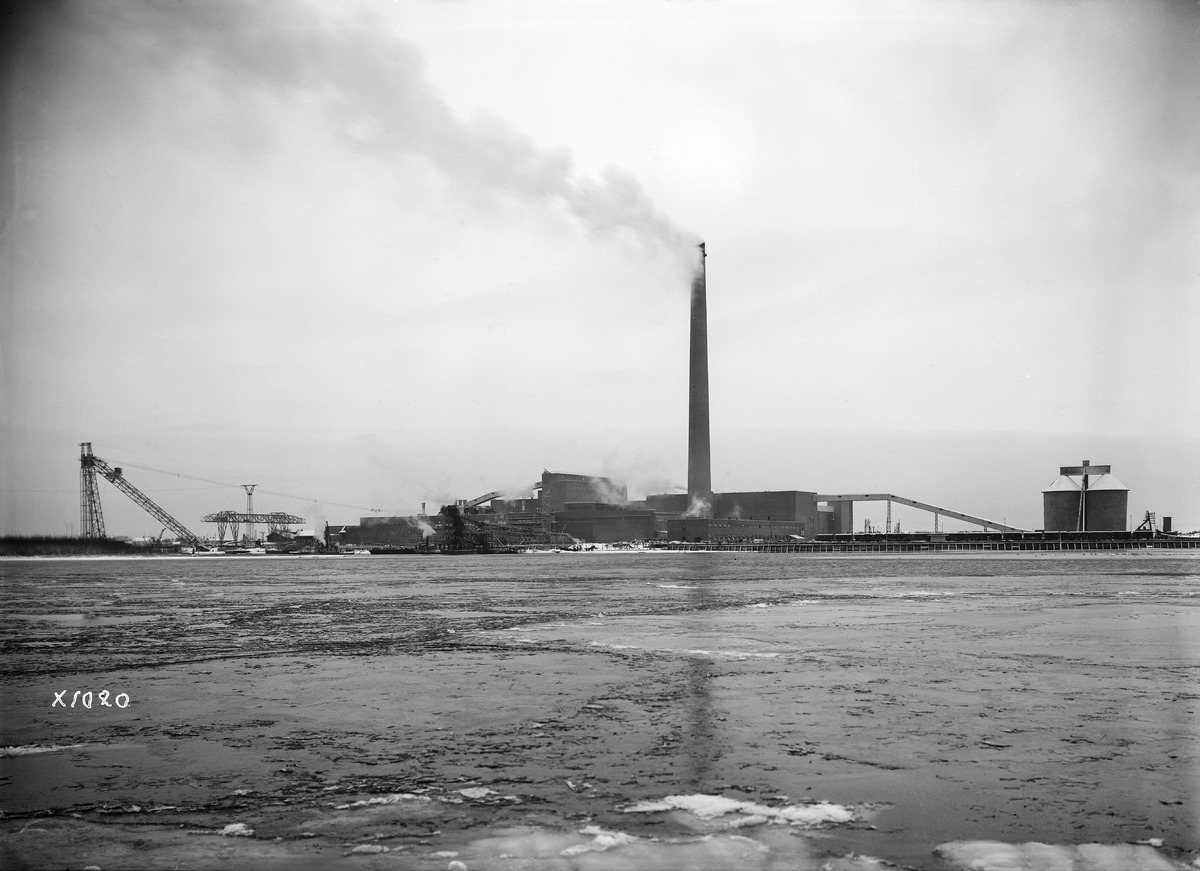
Oulu Oy:n Nuottasaaren tehtaat
The factories of Oulu Oy at Nuottasaari
sisällön kuvaus: Oulu Oy:n Nuottasaaren tehtaat 30.10.1937. content description: The factories of Oulu Oy at Nuottasaari on October 30, 1937.
Vuosi: 1937
Paikka: Suomi, Oulu, Suomi, Pohjois-Pohjanmaa, Oulu
Aiheet: Oulu Oy; Nuottasaari; ulkokuva; metsäteollisuus; puunjalostus; talvi; tehtaat; teollisuusrakennukset; tuotantolaitokset; forest industry; wood processing; winter; factories; industrial buildings; production plants